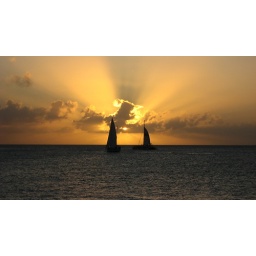
A couple of sailboats out in the Gulf of Mexico during sunset off the coast of Mallory Square in Key West.